Alstonite

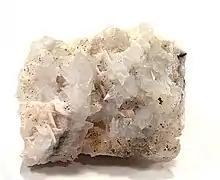
Alstonite crystal group from the type locality in Cumbria (size: 5.1 × 4.1 × 2.7 cm)

There are two type localities, both in the north of England. One is the Bromley Hill Mine (Bloomsberry Horse Level), Nenthead, Alston Moor District, North Pennines, Cumbria, and the other is the Fallowfield Mine, Acomb, Hexham, Tyne Valley, Northumberland. The type material is held at the Freiberg Mining Academy, Germany, 15818.